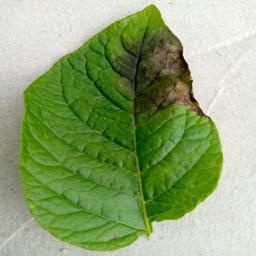
Etiqueta: Late Blight